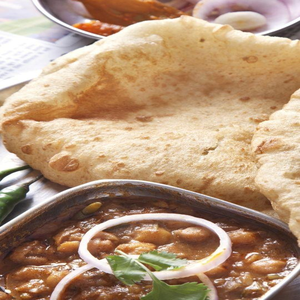
Dish: cholebhature